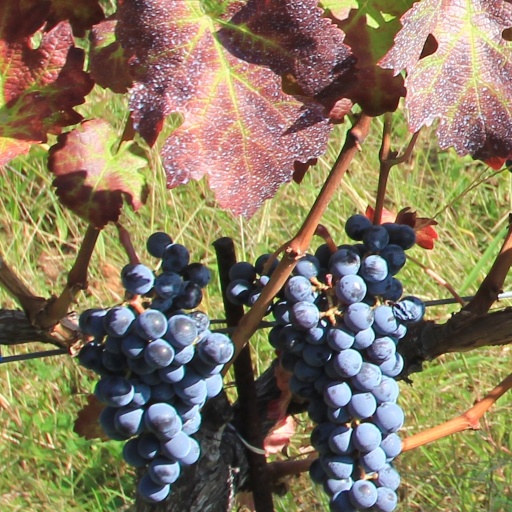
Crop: grape